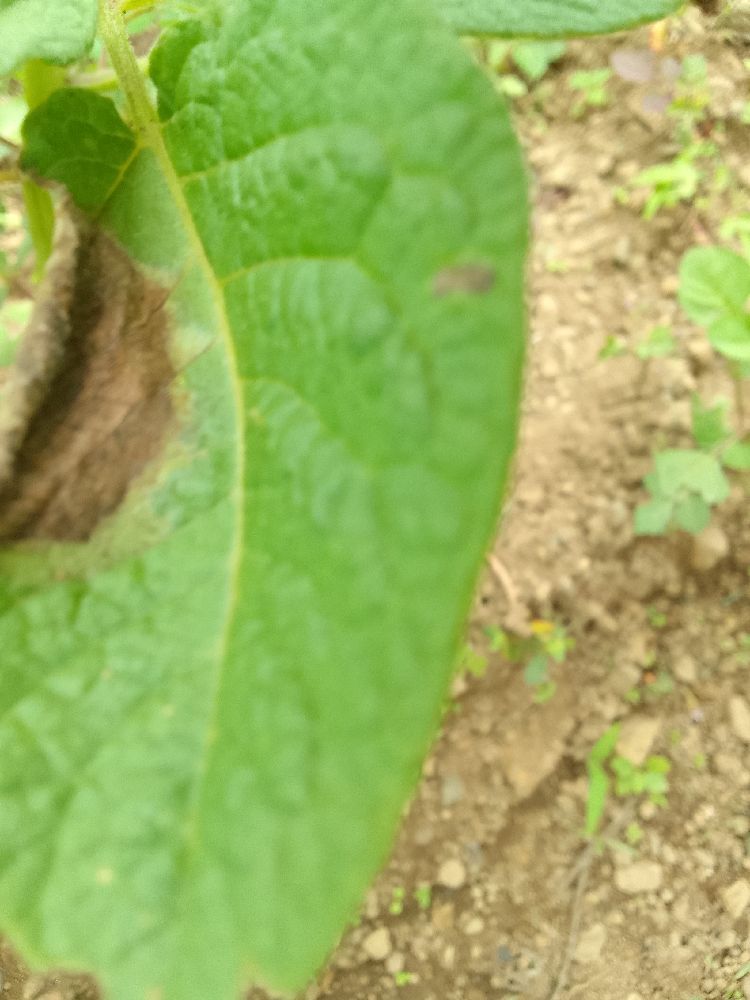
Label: Late blight